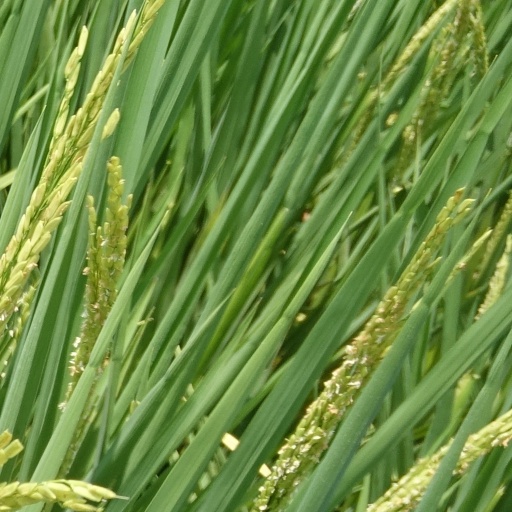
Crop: rice